Mae Muller

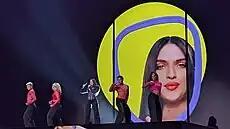

On 3 March 2023, Muller released a collaboration with Sigala, Caity Baser and Stefflon Don, titled "Feels This Good". On 9 March 2023, she was announced as the UK's performer for the Eurovision Song Contest 2023 in Liverpool. Her entry, "I Wrote a Song", was released on the same day, accompanied by a music video. In the competition final on 13 May 2023, the song finished in 25th place out of 26 contestants with 24 points.